Kirstie van Haaften

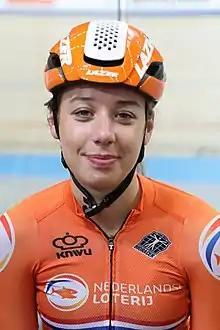
Van Haaften in 2019

Kirstie van Haaften (born 21 January 1999) is a Dutch professional racing cyclist, who currently rides for UCI Women's Continental Team .